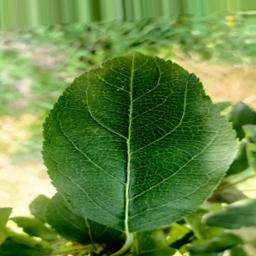
Label: Healthy